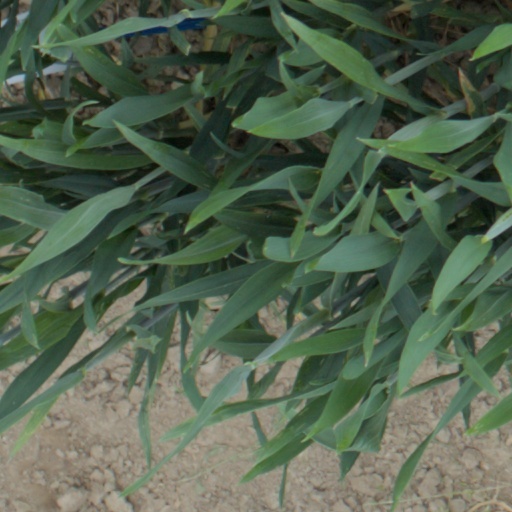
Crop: wheat